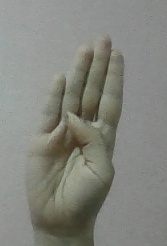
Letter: kaaf